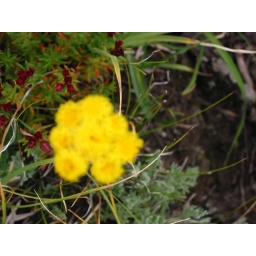
A wild flower near the base camp of Nanga Parbat.